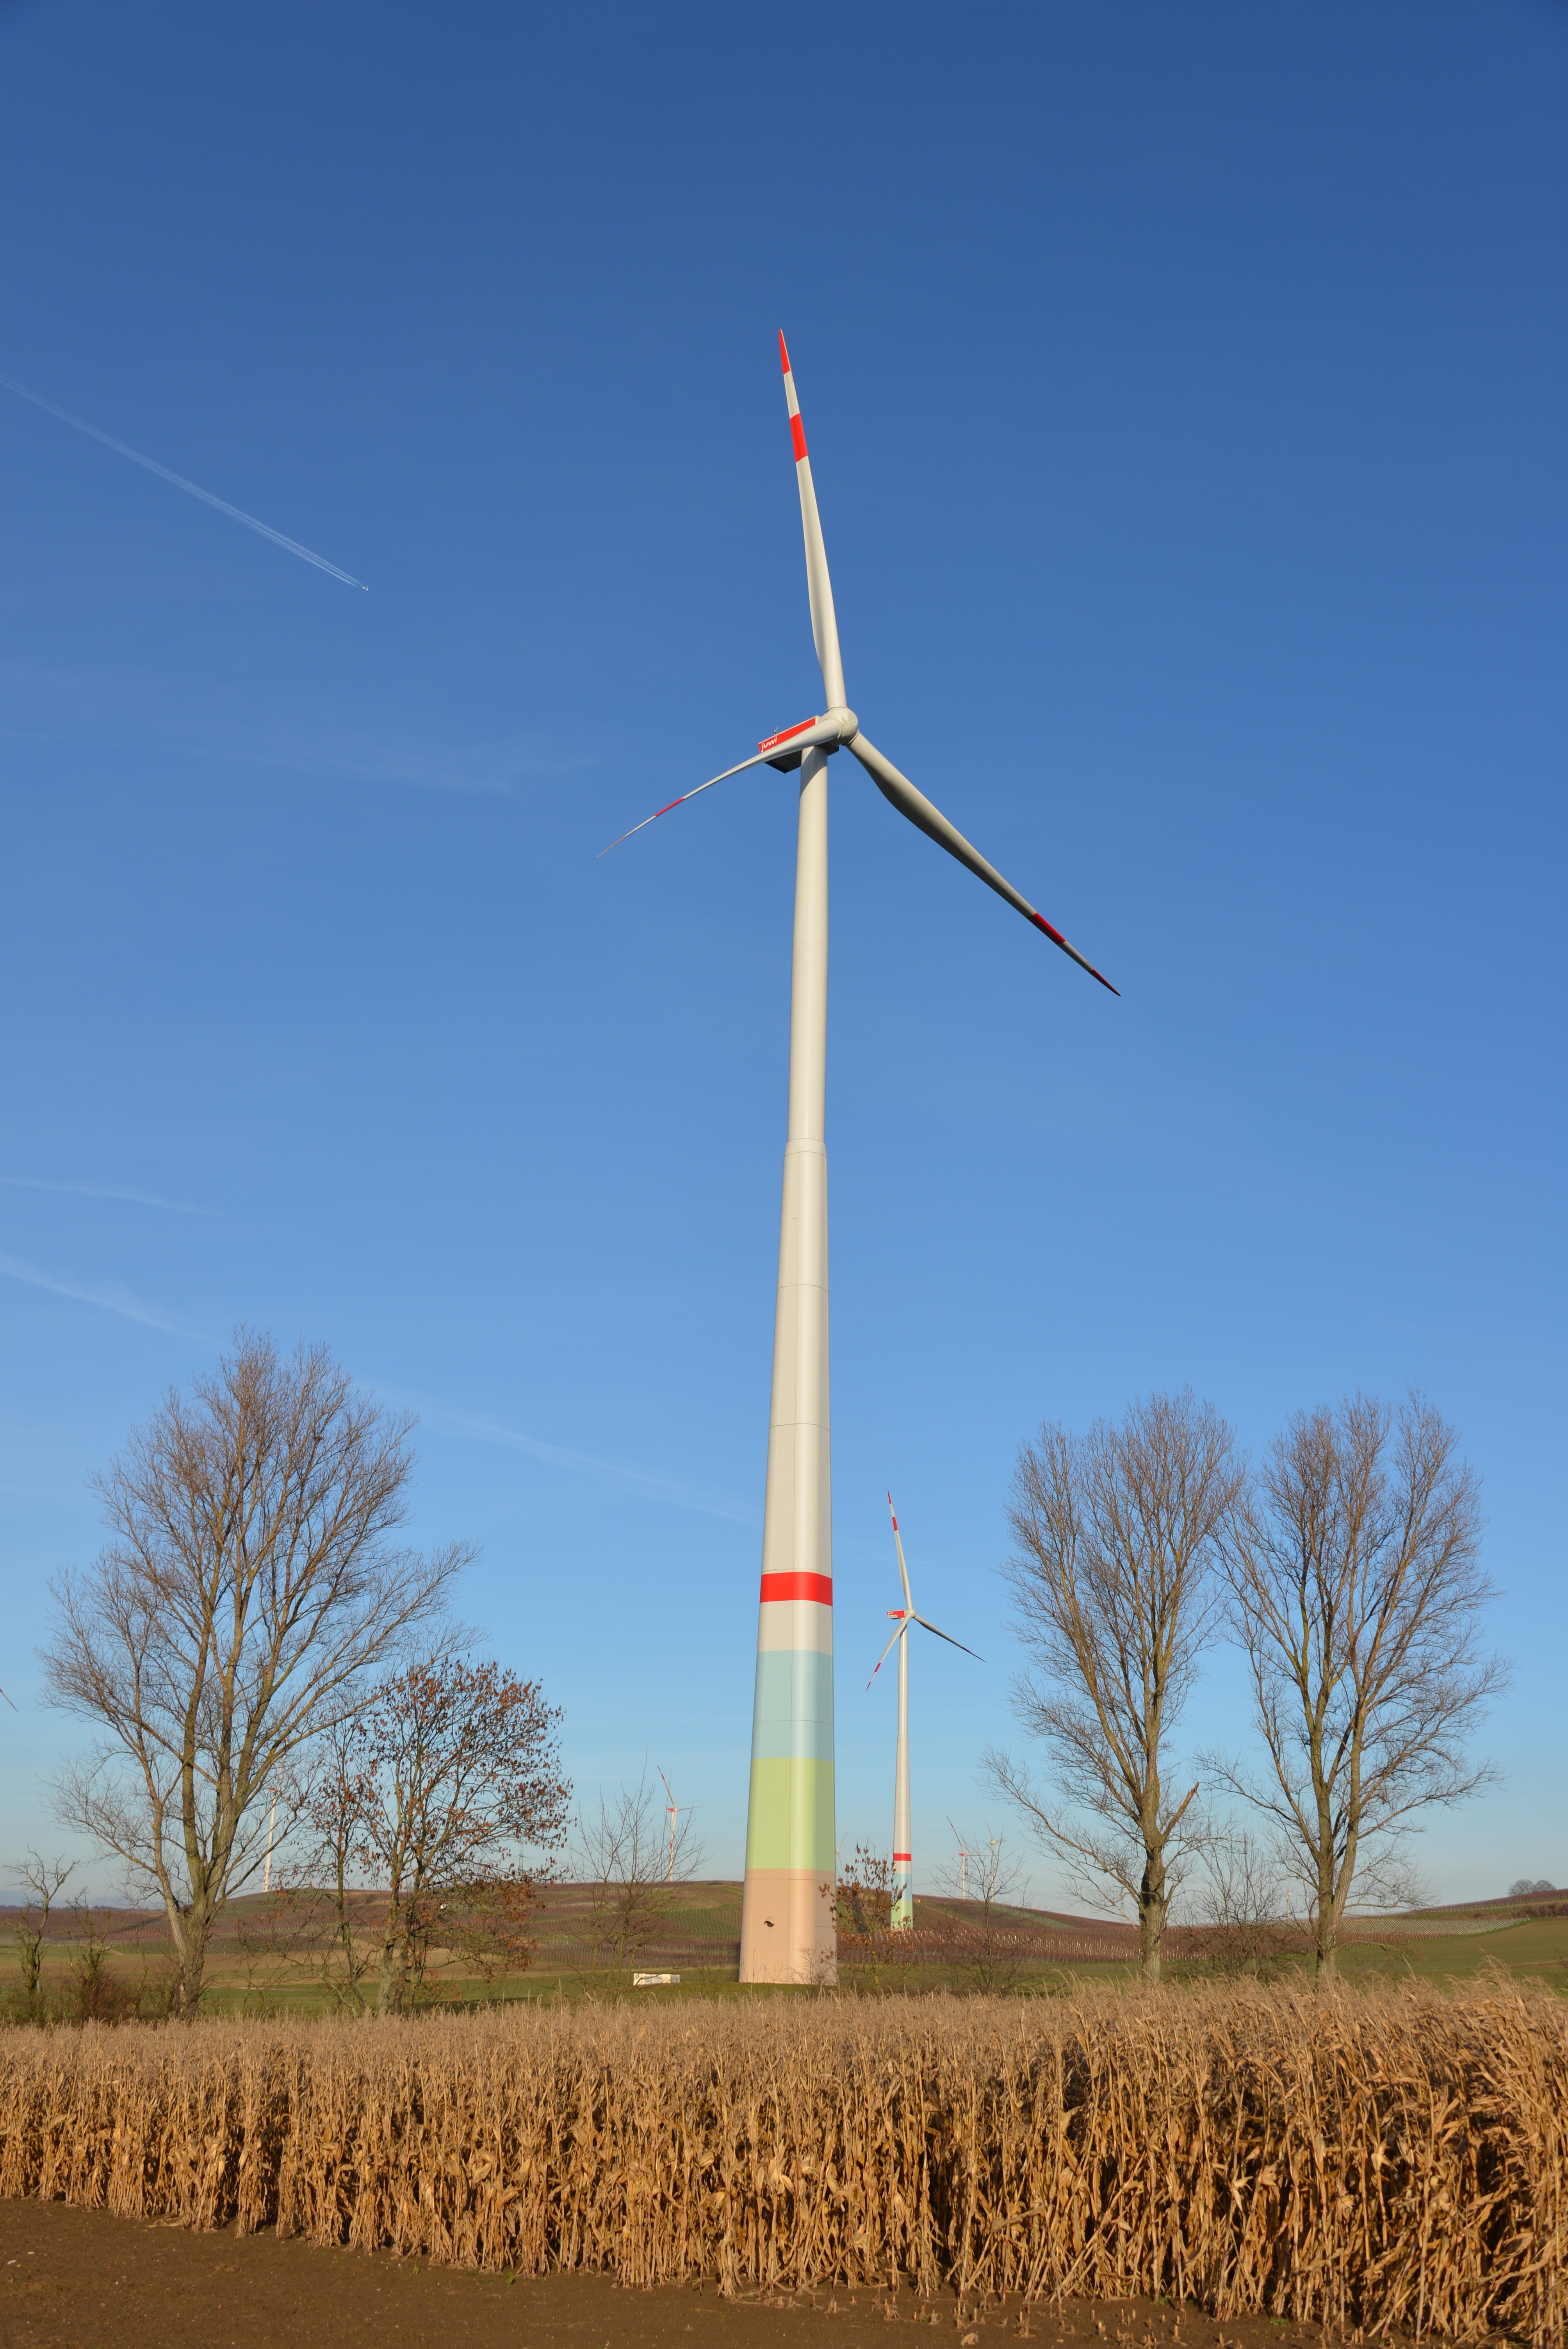
landscape, sky, field, meadow, windmill, wind, environment, machine, blue, wind turbine, wind energy, energy, eco, wind power, current, mill, wind farm, rotor, renewable energy, propeller, power generation, wind park, forward, eco energy, environmental technology, windr der, winkrafftanlage